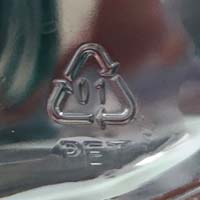
Plastic recycling code class: 1_polyethylene_PET